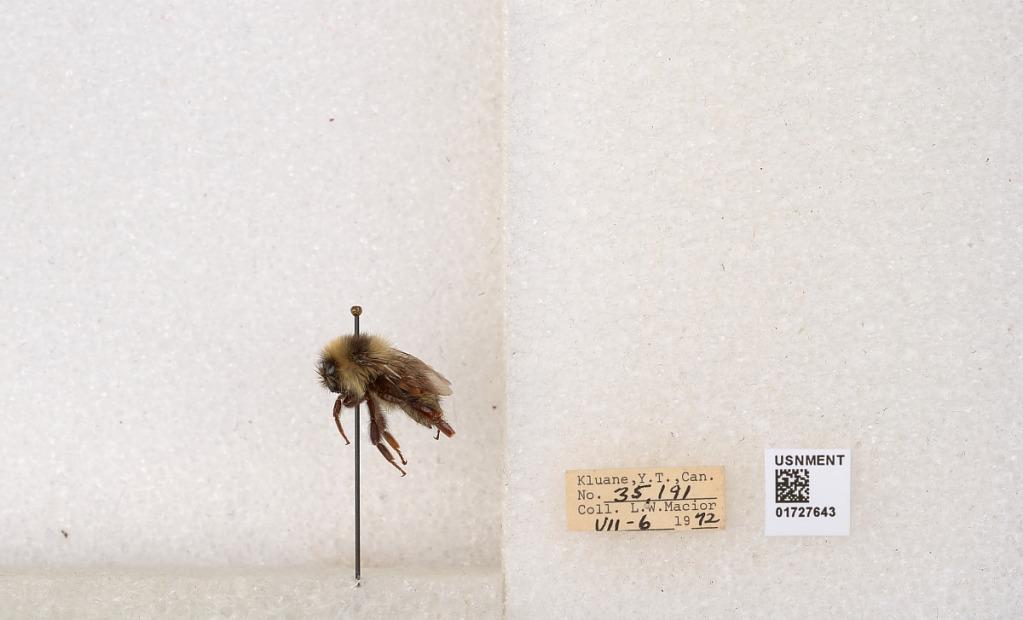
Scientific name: Bombus (Pyrobombus) sylvicola Kirby
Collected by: L. Macior
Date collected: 1972-7-6
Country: Canada
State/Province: Yukon
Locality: Kluane
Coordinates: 61.2426, -139.113